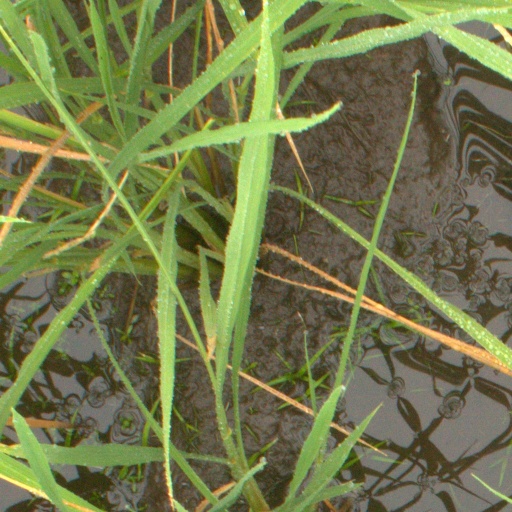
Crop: rice